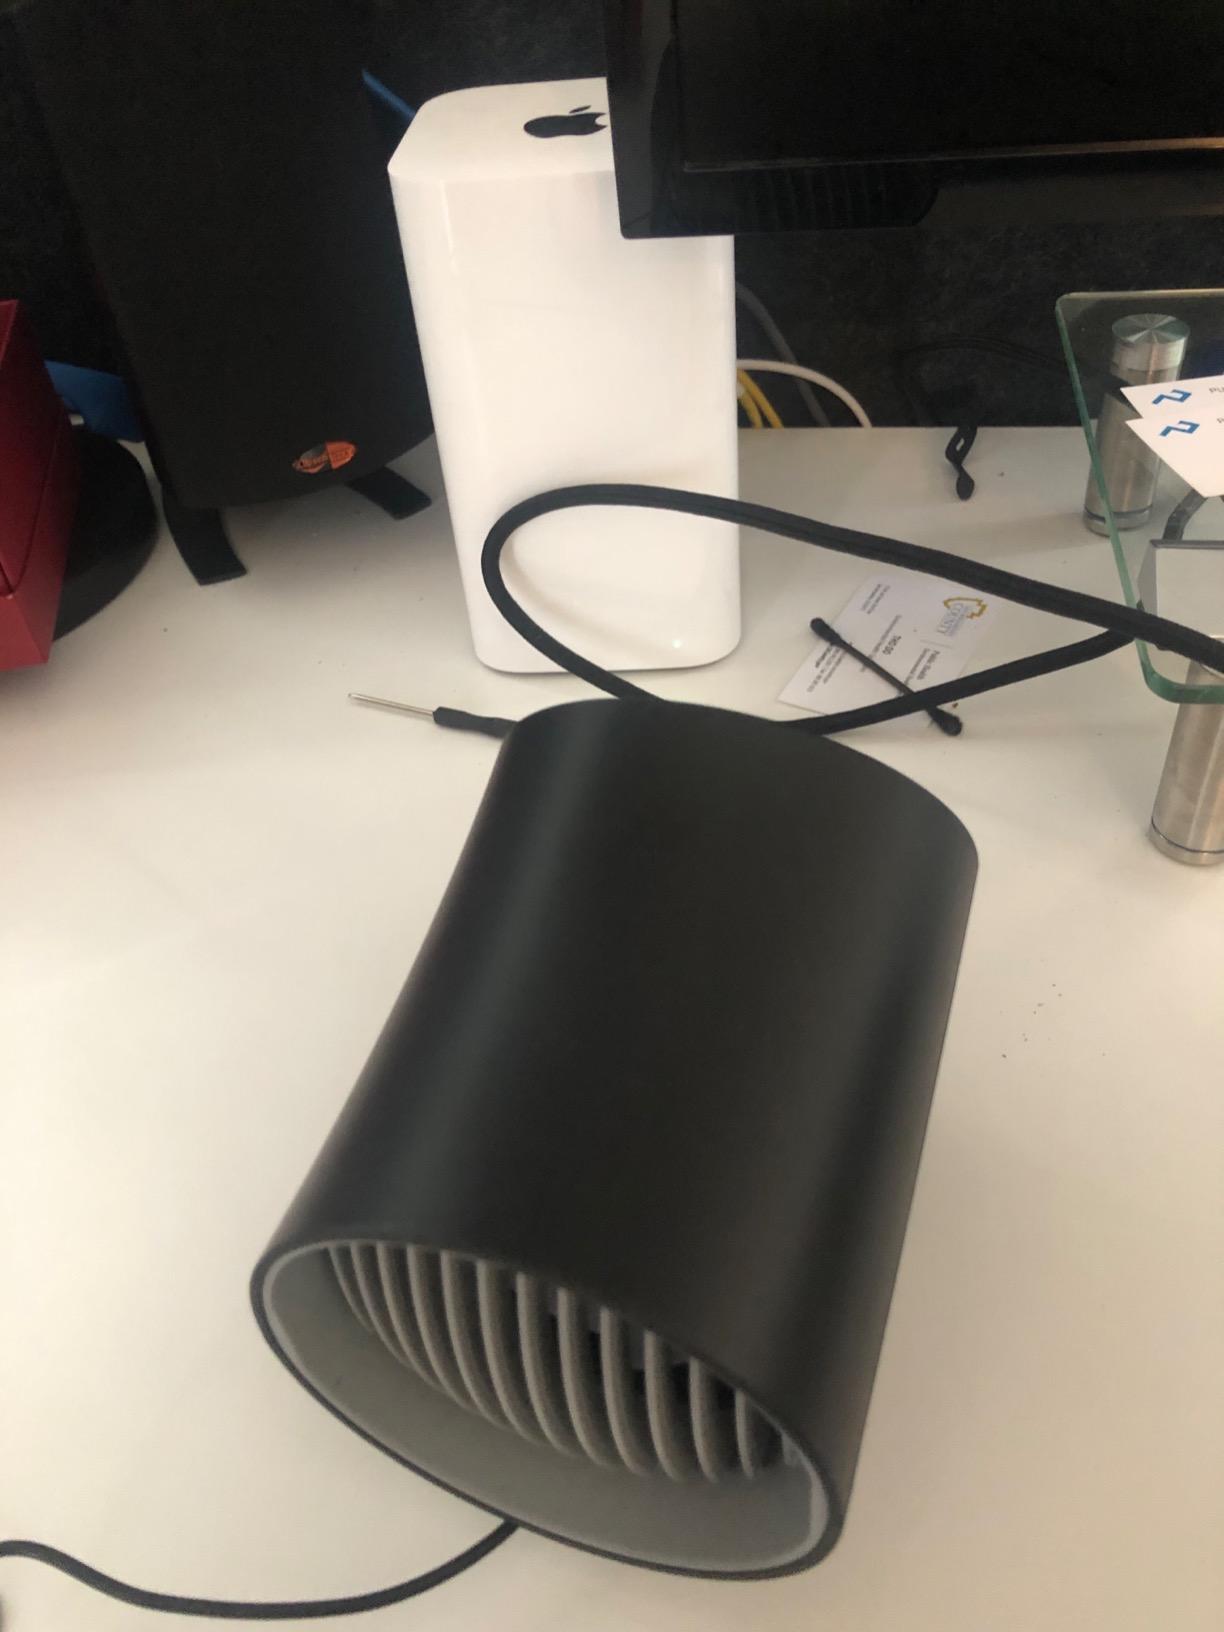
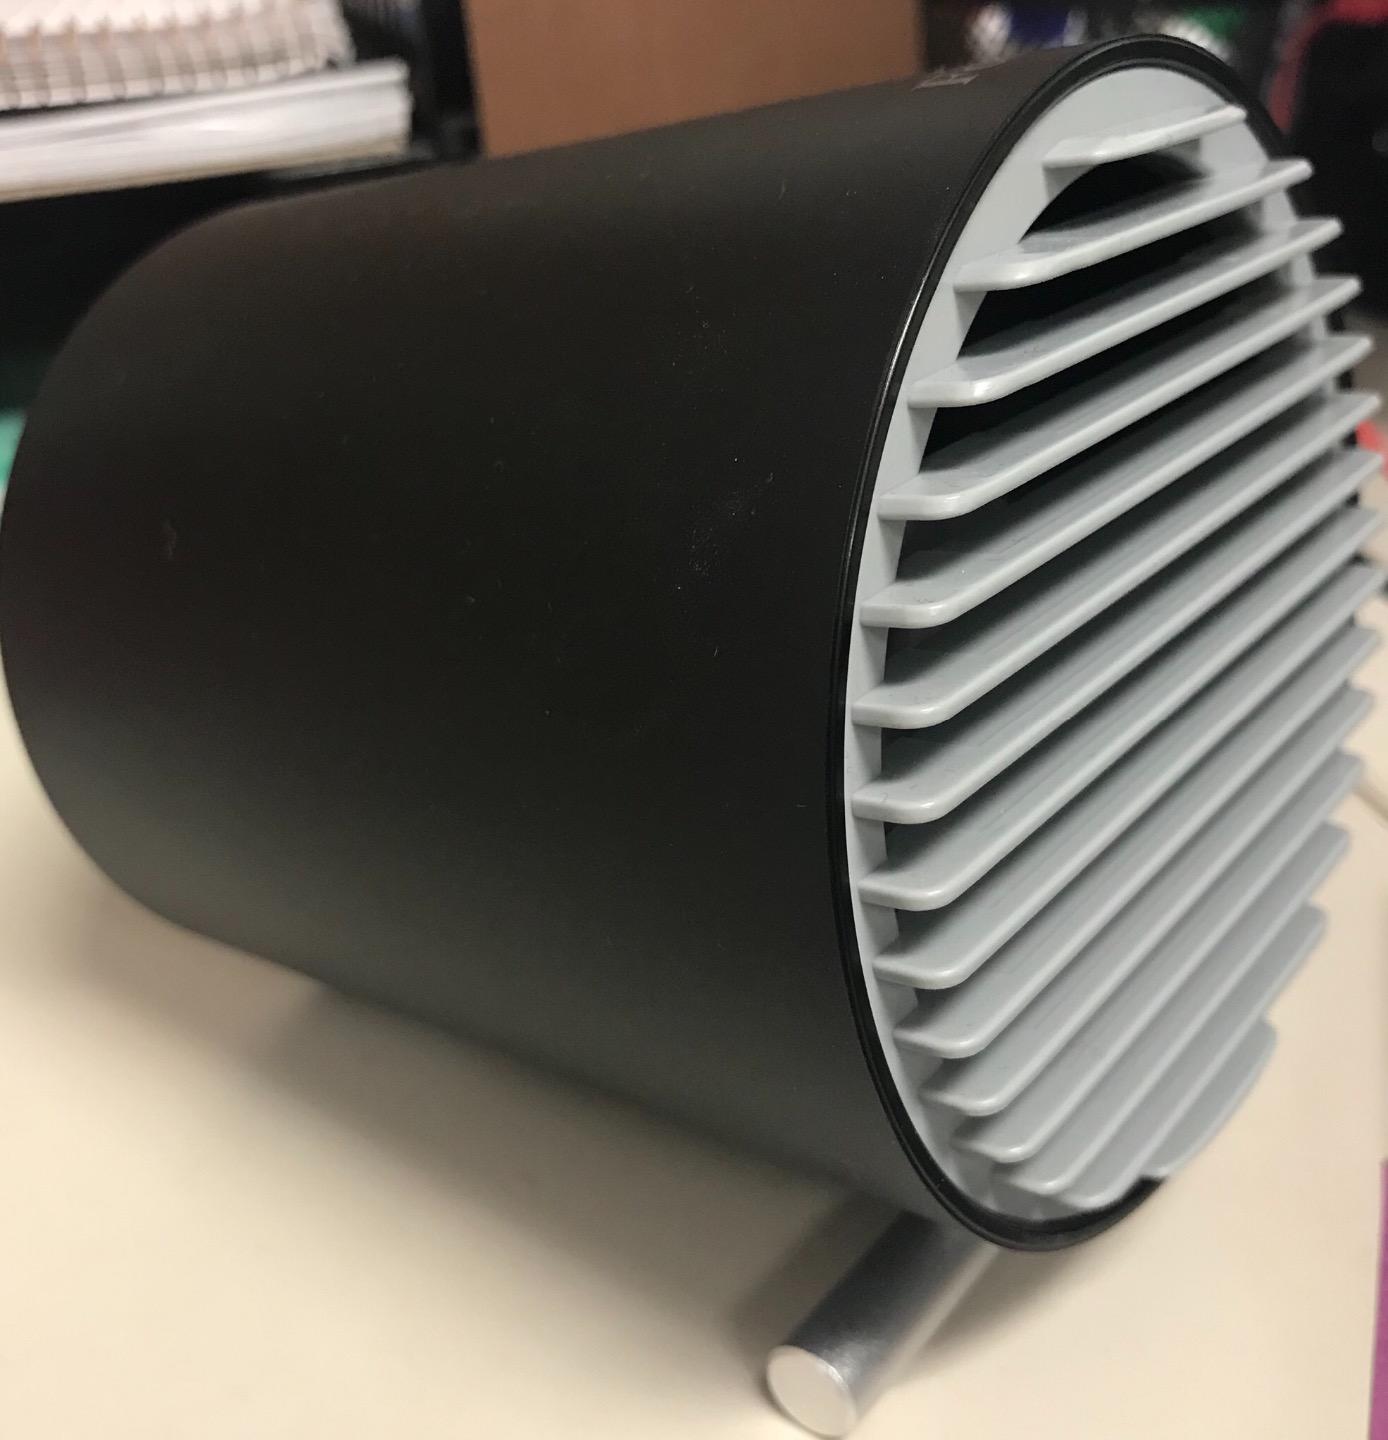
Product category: fan
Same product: no